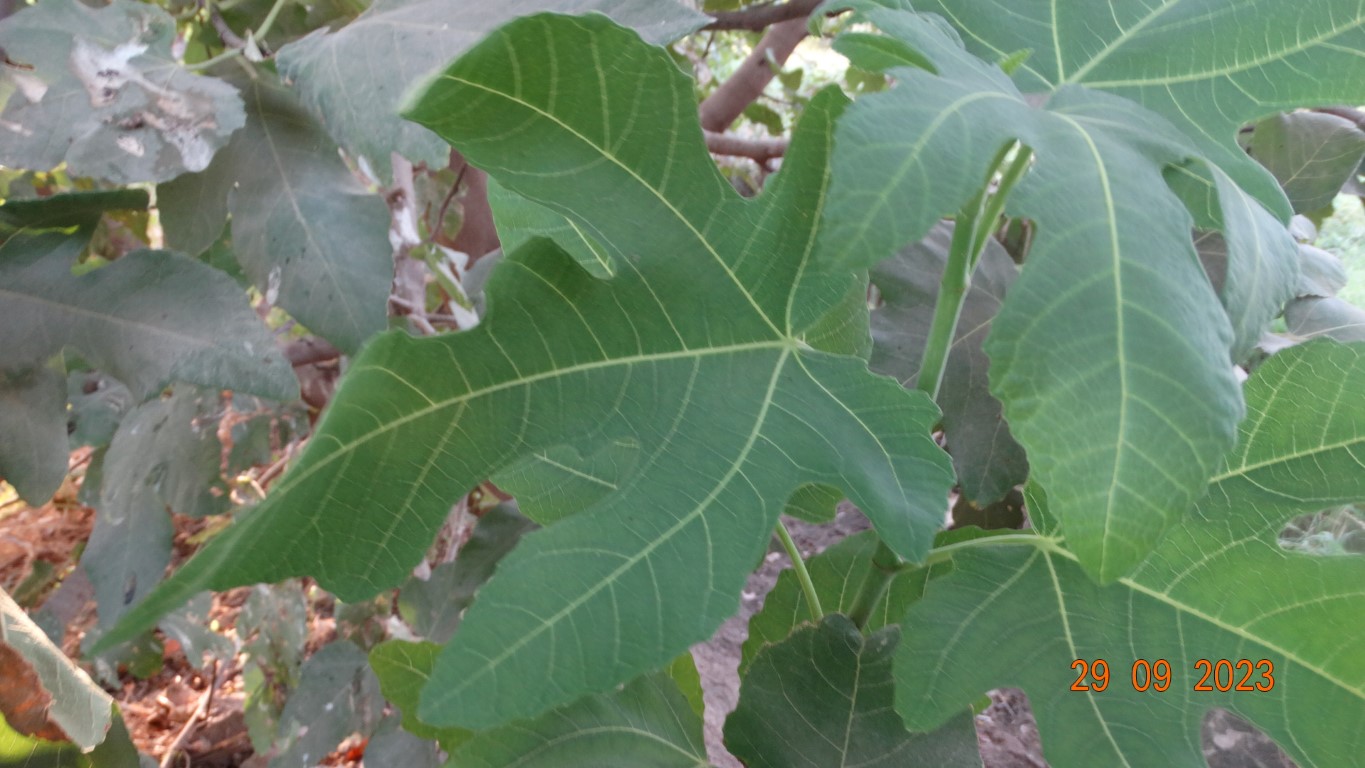
Label: healthy